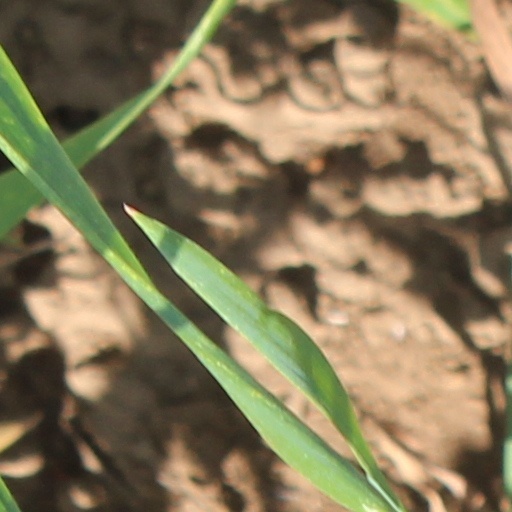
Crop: wheat